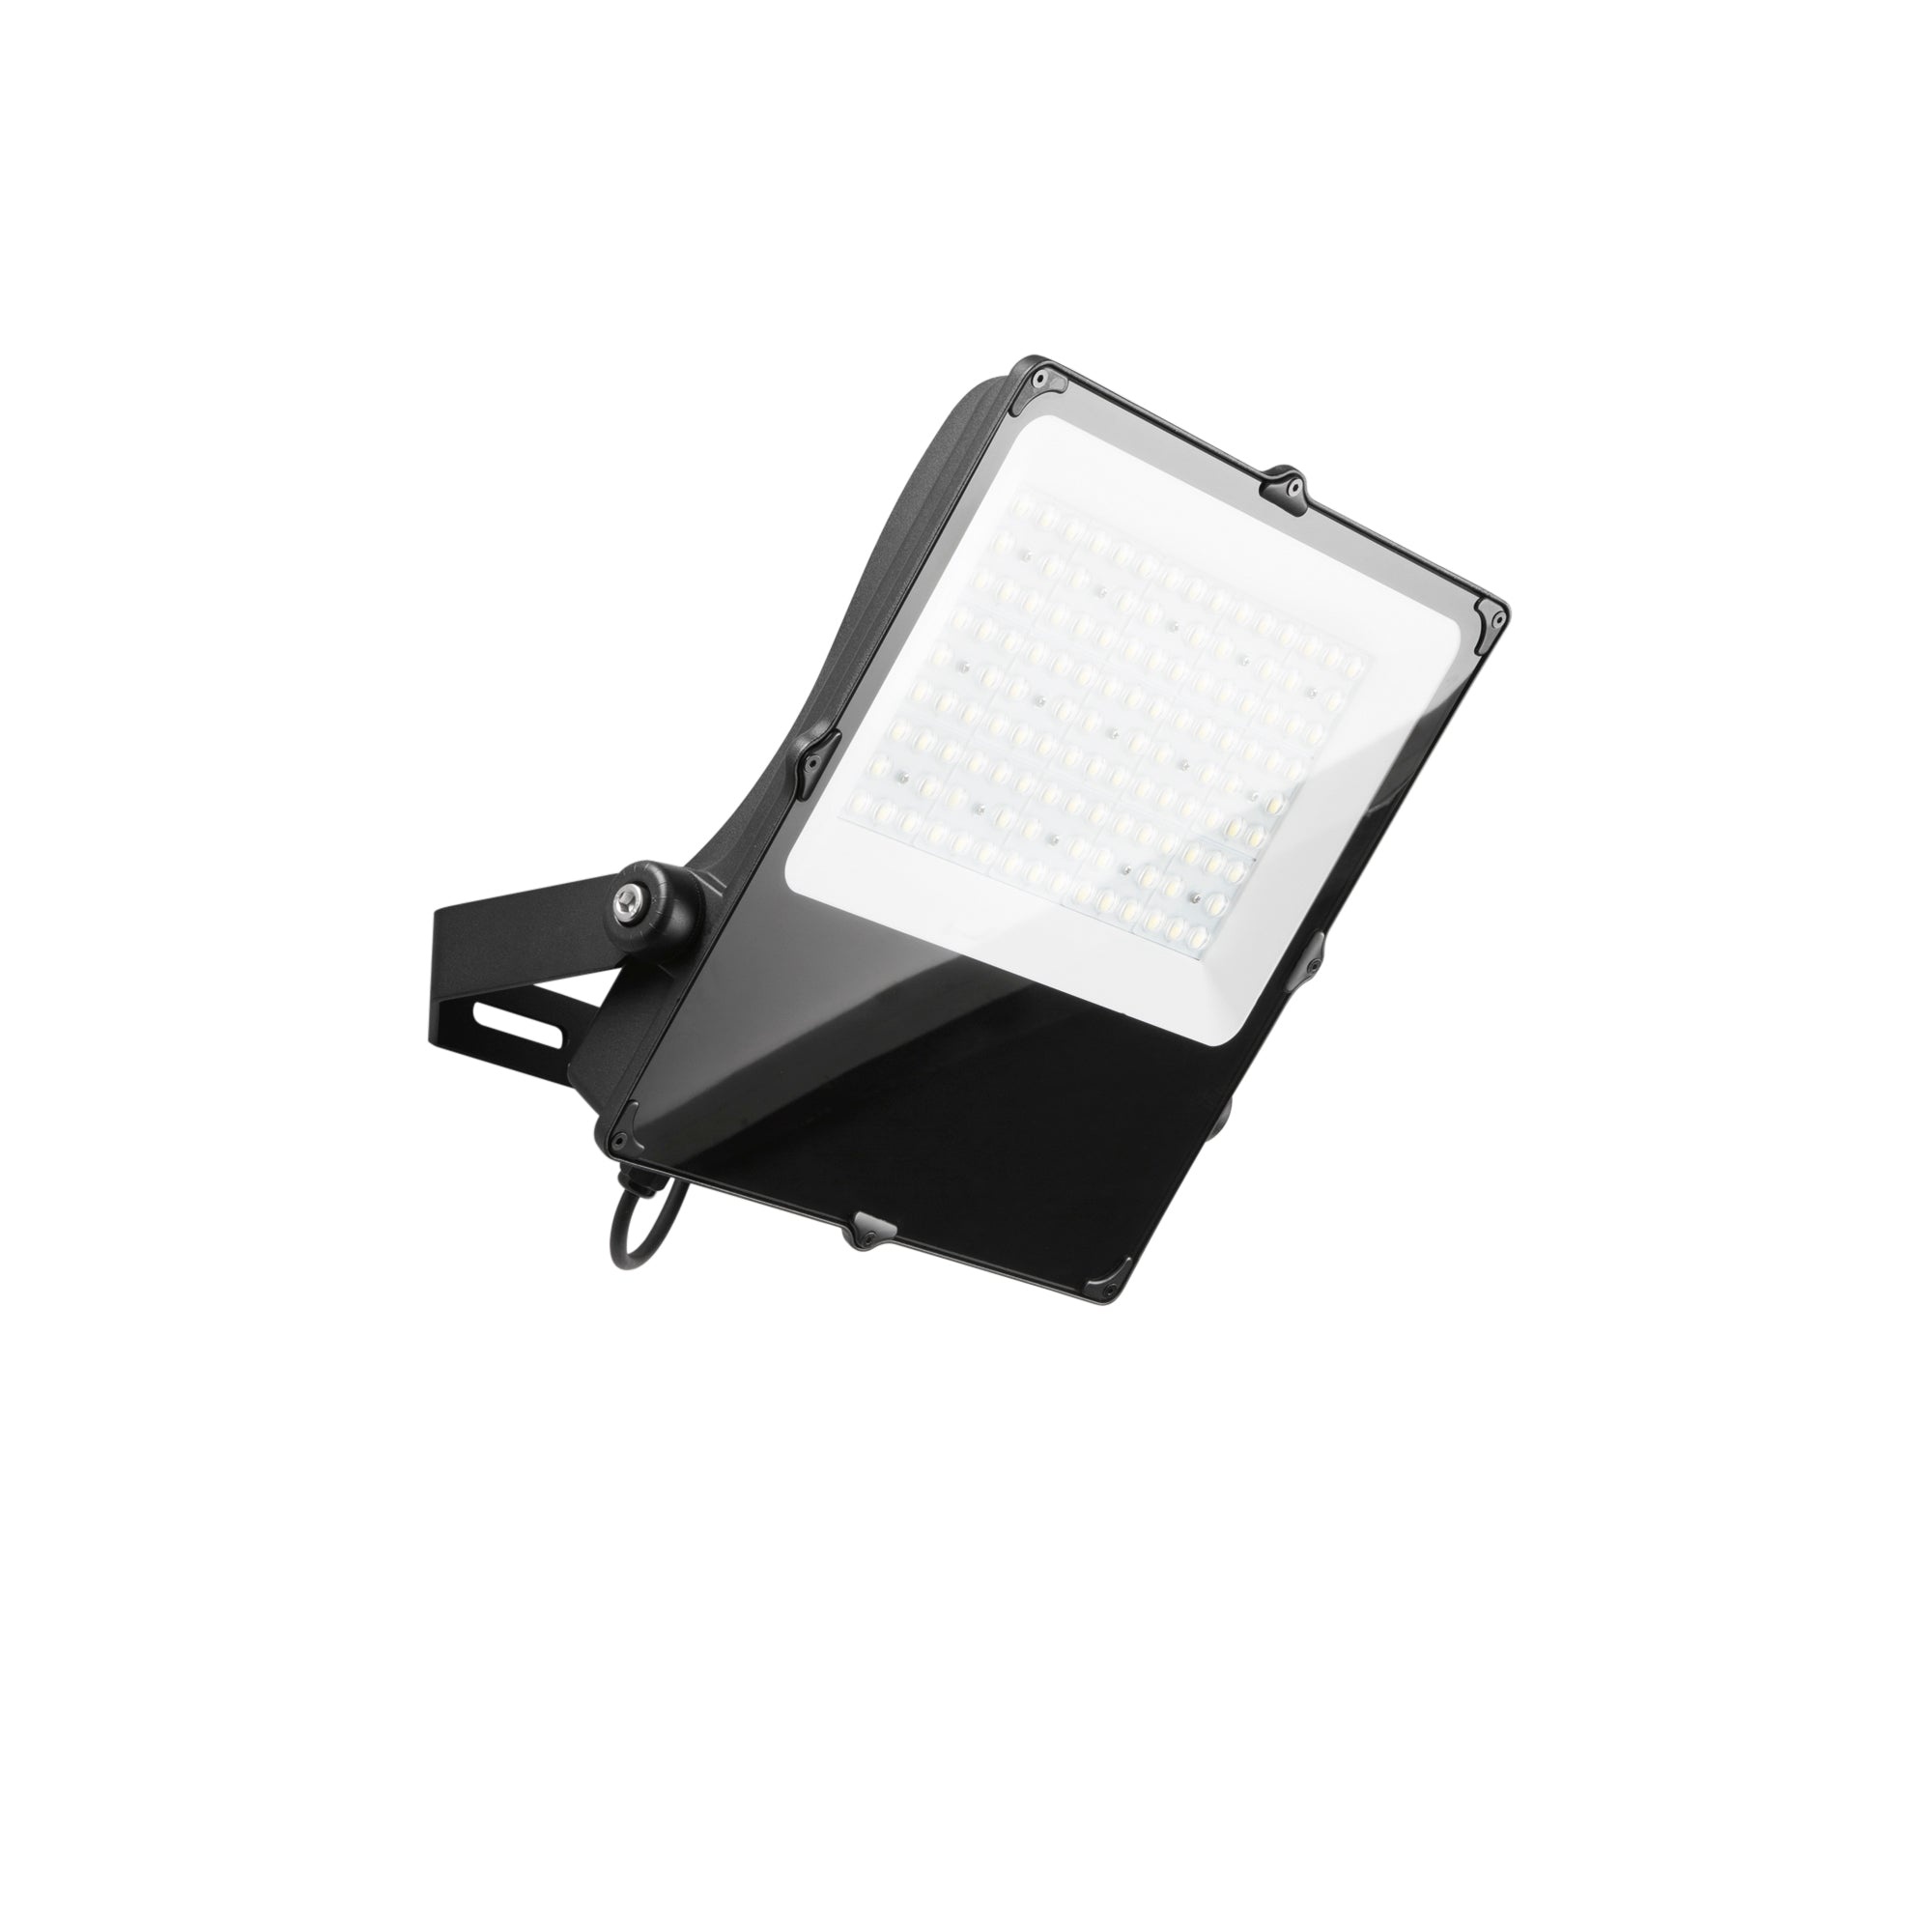
Led Giove 200
Brand: INTEC
Materiale: Alluminio | Sorgente: LED | Punti luce: 1 | Lumen: 32666 | Kelvin: 6000 | Dimmerabile: No | RGB: No | Smart: No | IP: IP66 | Classe energetica: D | Altezza: 44.5 cm | Lunghezza: 39.4 cm | Larghezza: 5.6 cm | Peso: 6.09 kg
Category: Electronics > Video > Projectors > Slide Projectors